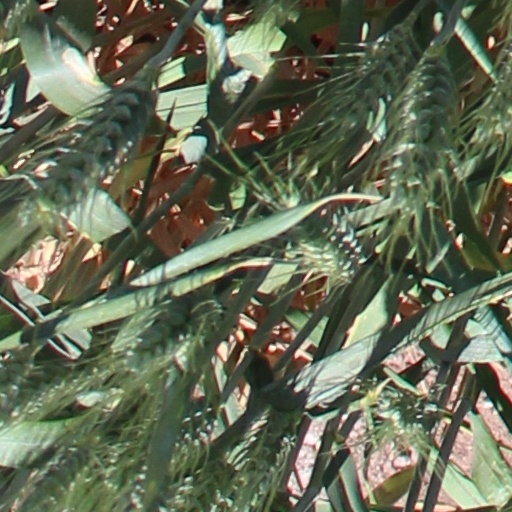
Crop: wheat